2012 Giro d'Italia, Stage 1 to Stage 11

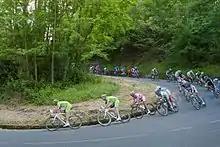
The peloton, pictured around from the finish of the stage. The field is led by pair Ivan Basso and Eros Capecchi, with overall leader Joaquim Rodríguez, in the pink jersey in third wheel.

With , and doing the majority of the work on the front of the peloton, the gap that the breakaway held fluctuated between two and four minutes; at the summit of the stage's first of two climbs, the "Poggio alla Croce" after , the gap that the breakaway – now minus Ponzi, who had fallen back to the peloton after the first hour's racing – held was just two minutes. The time gap reduced steadily after that, with around to go, the gap was just a number of seconds. At this point, Boaro – a proficient time trial rider, having been national champion as a junior, and finished runner-up to Adriano Malori in the 2011 Italian championships – attacked his breakaway companions. Boaro managed to hold out off the front until the final finishing circuit, in length, with the leading the way.